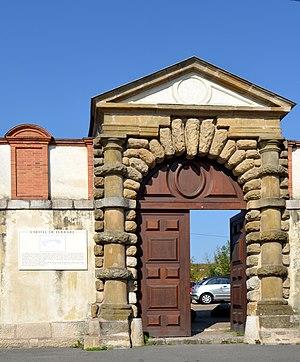
Porte de l'ancien hôtel de Ferrare a Fontainebleau (Seine et Marne, Ile de France, France). Construction du 2e quart 16e siècle, par Sébastien Serlio.
Cet article recense les monuments historiques de Fontainebleau, en Seine-et-Marne, France.